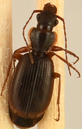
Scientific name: Cymindis cribricollis
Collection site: Bartlett Experimental Forest NEON (BART), plot BART_068